Irene in Trouble

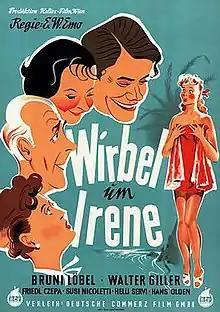

Irene in Trouble is a 1953 Austrian-Yugoslav romantic comedy film directed by E. W. Emo and starring Bruni Löbel, Friedl Czepa, and Walter Giller.